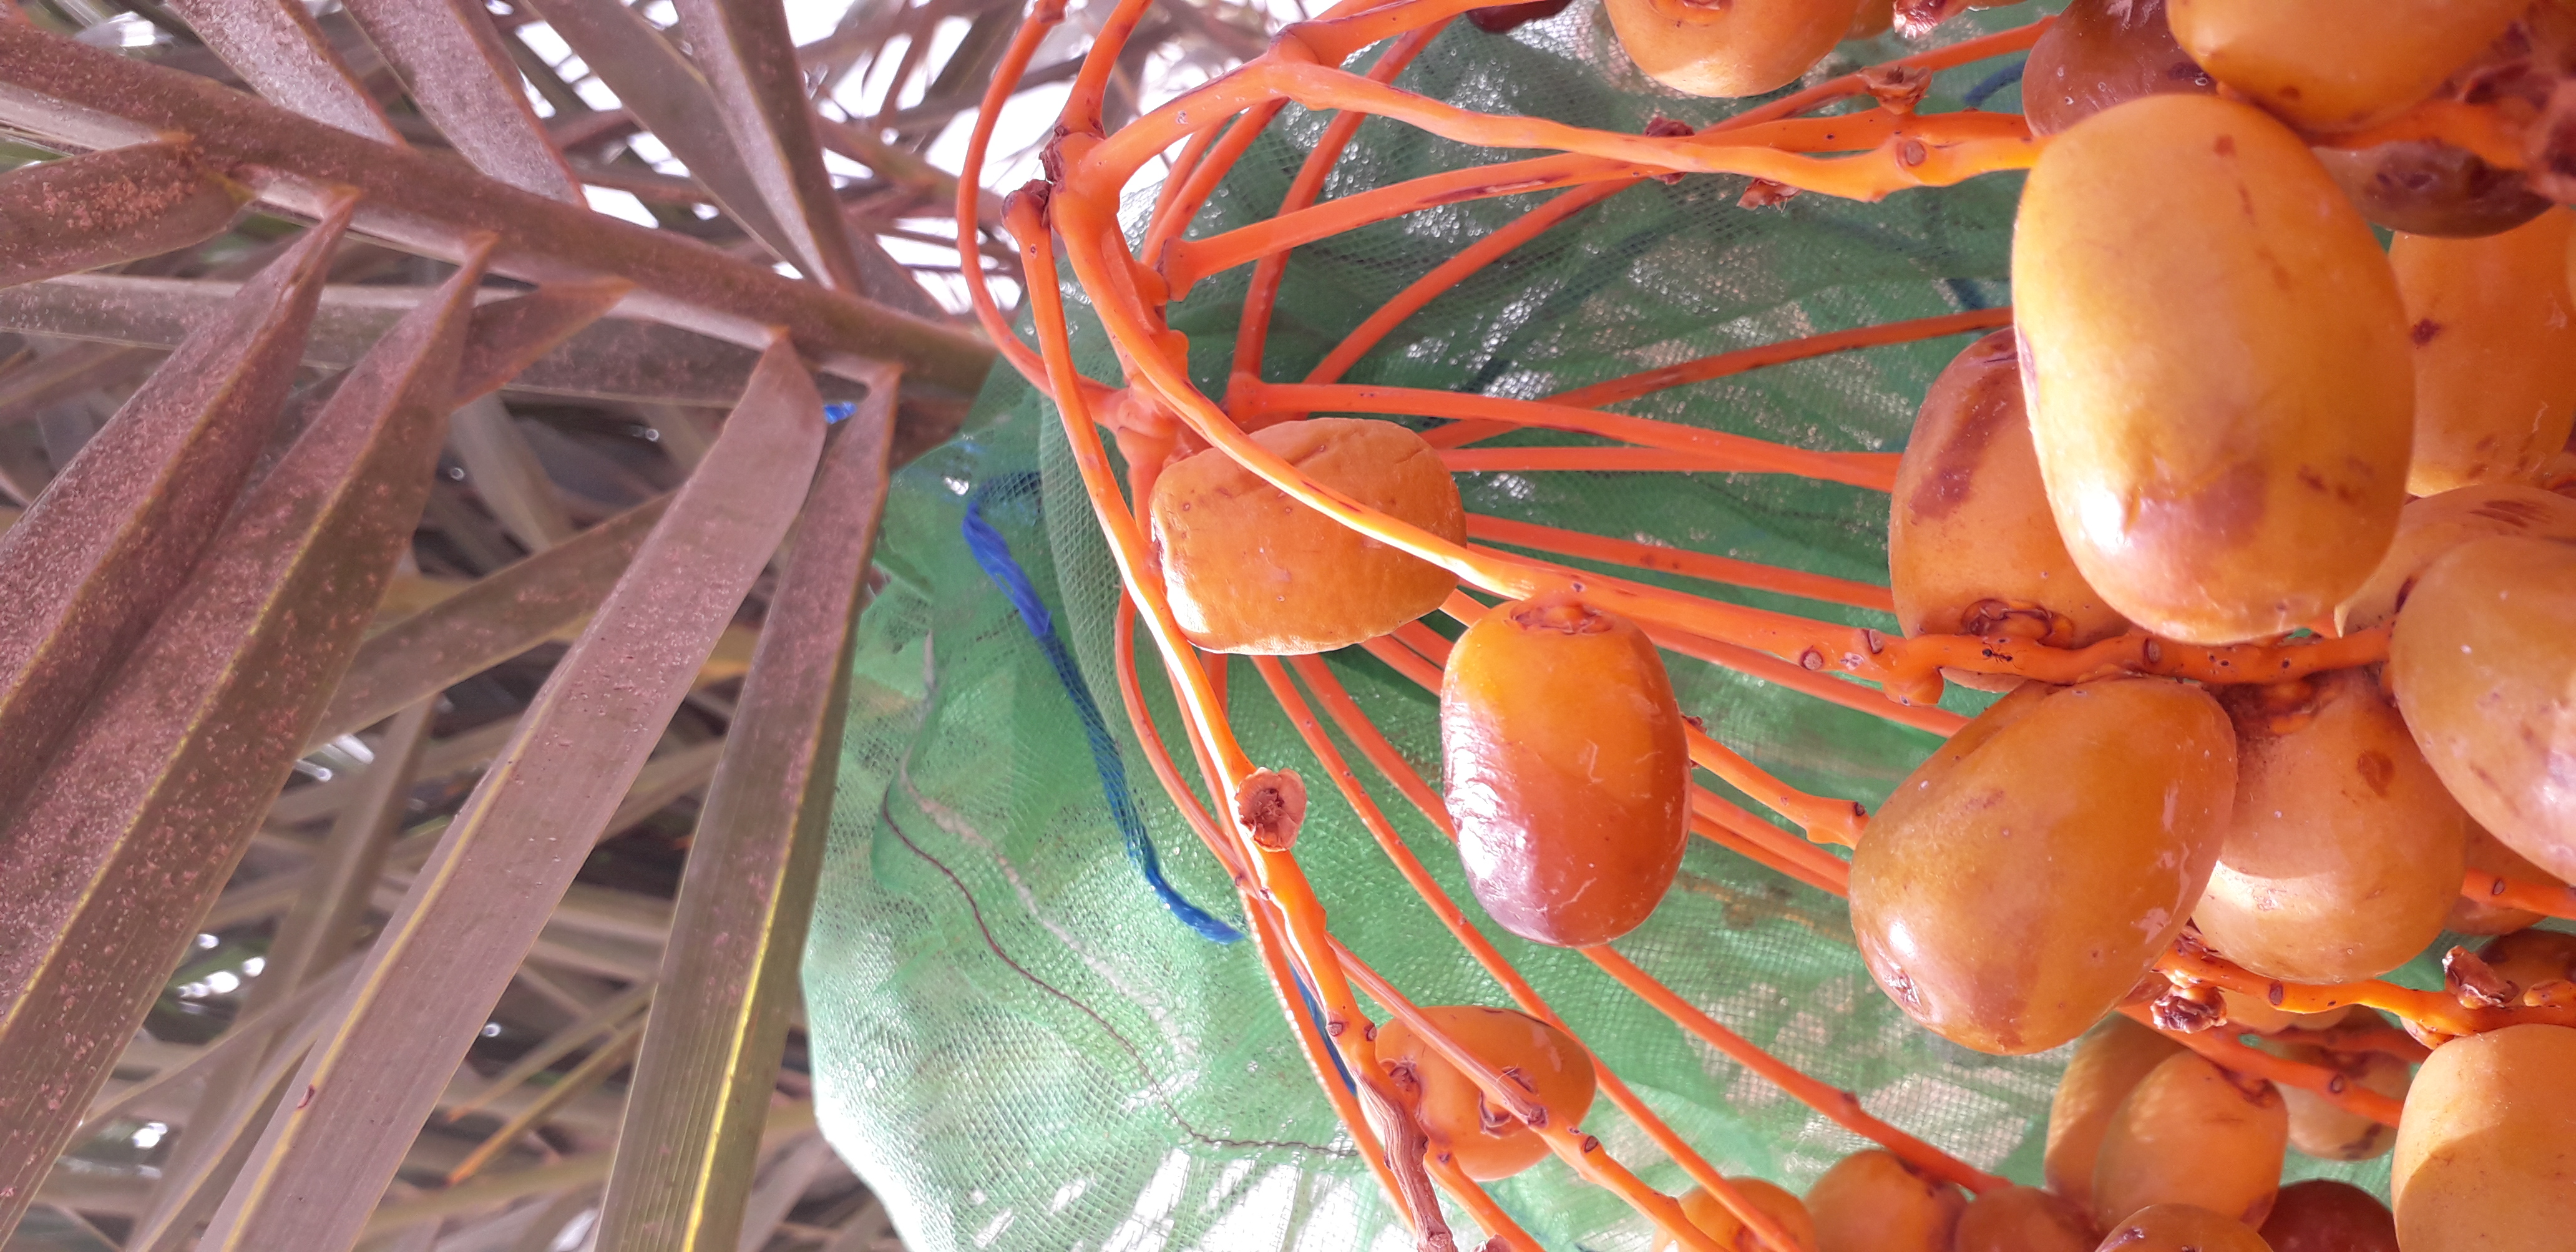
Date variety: Boufagous